Chevrolet van

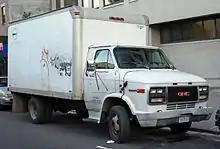
1995 GMC Vandura 3500HD, showing tilting hood section

Offered in 1500, 2500, and 3500 series, the GMC Vandura cargo van and GMC Rally passenger van were the GMC counterparts of the Chevrolet Chevy Van and Sport Van. From 1977 to 1982, the Vandura badging was stylized as GMC VANdura. In line with the GMC Sierra pickup truck, the Rally passenger van was produced across multiple trim levels, with the Rally Custom and Rally STX matching the Bonaventure and Beauville, respectively.